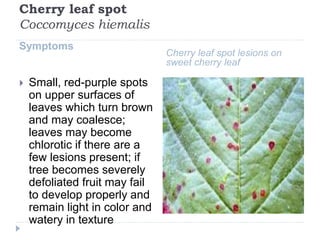
Plant: Cherry
Disease: cherry leaf spot